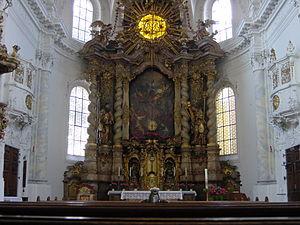
L'abbaye de Seligenthal est une abbaye de moniales cisterciennes située dans le diocèse de Ratisbonne à Landshut en Bavière. C'est aujourd'hui l'abbaye cistercienne féminine la plus importante du monde, puisqu'elle regroupe cinquante-trois moniales. Elle a fêté en janvier 2007 le sept cent soixante-quinzième anniversaire de sa fondation.